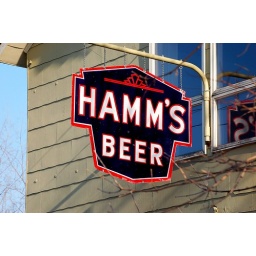
The owner of the neighborhood bar stated that the sign is over 70 years old. (location on map is approximate)